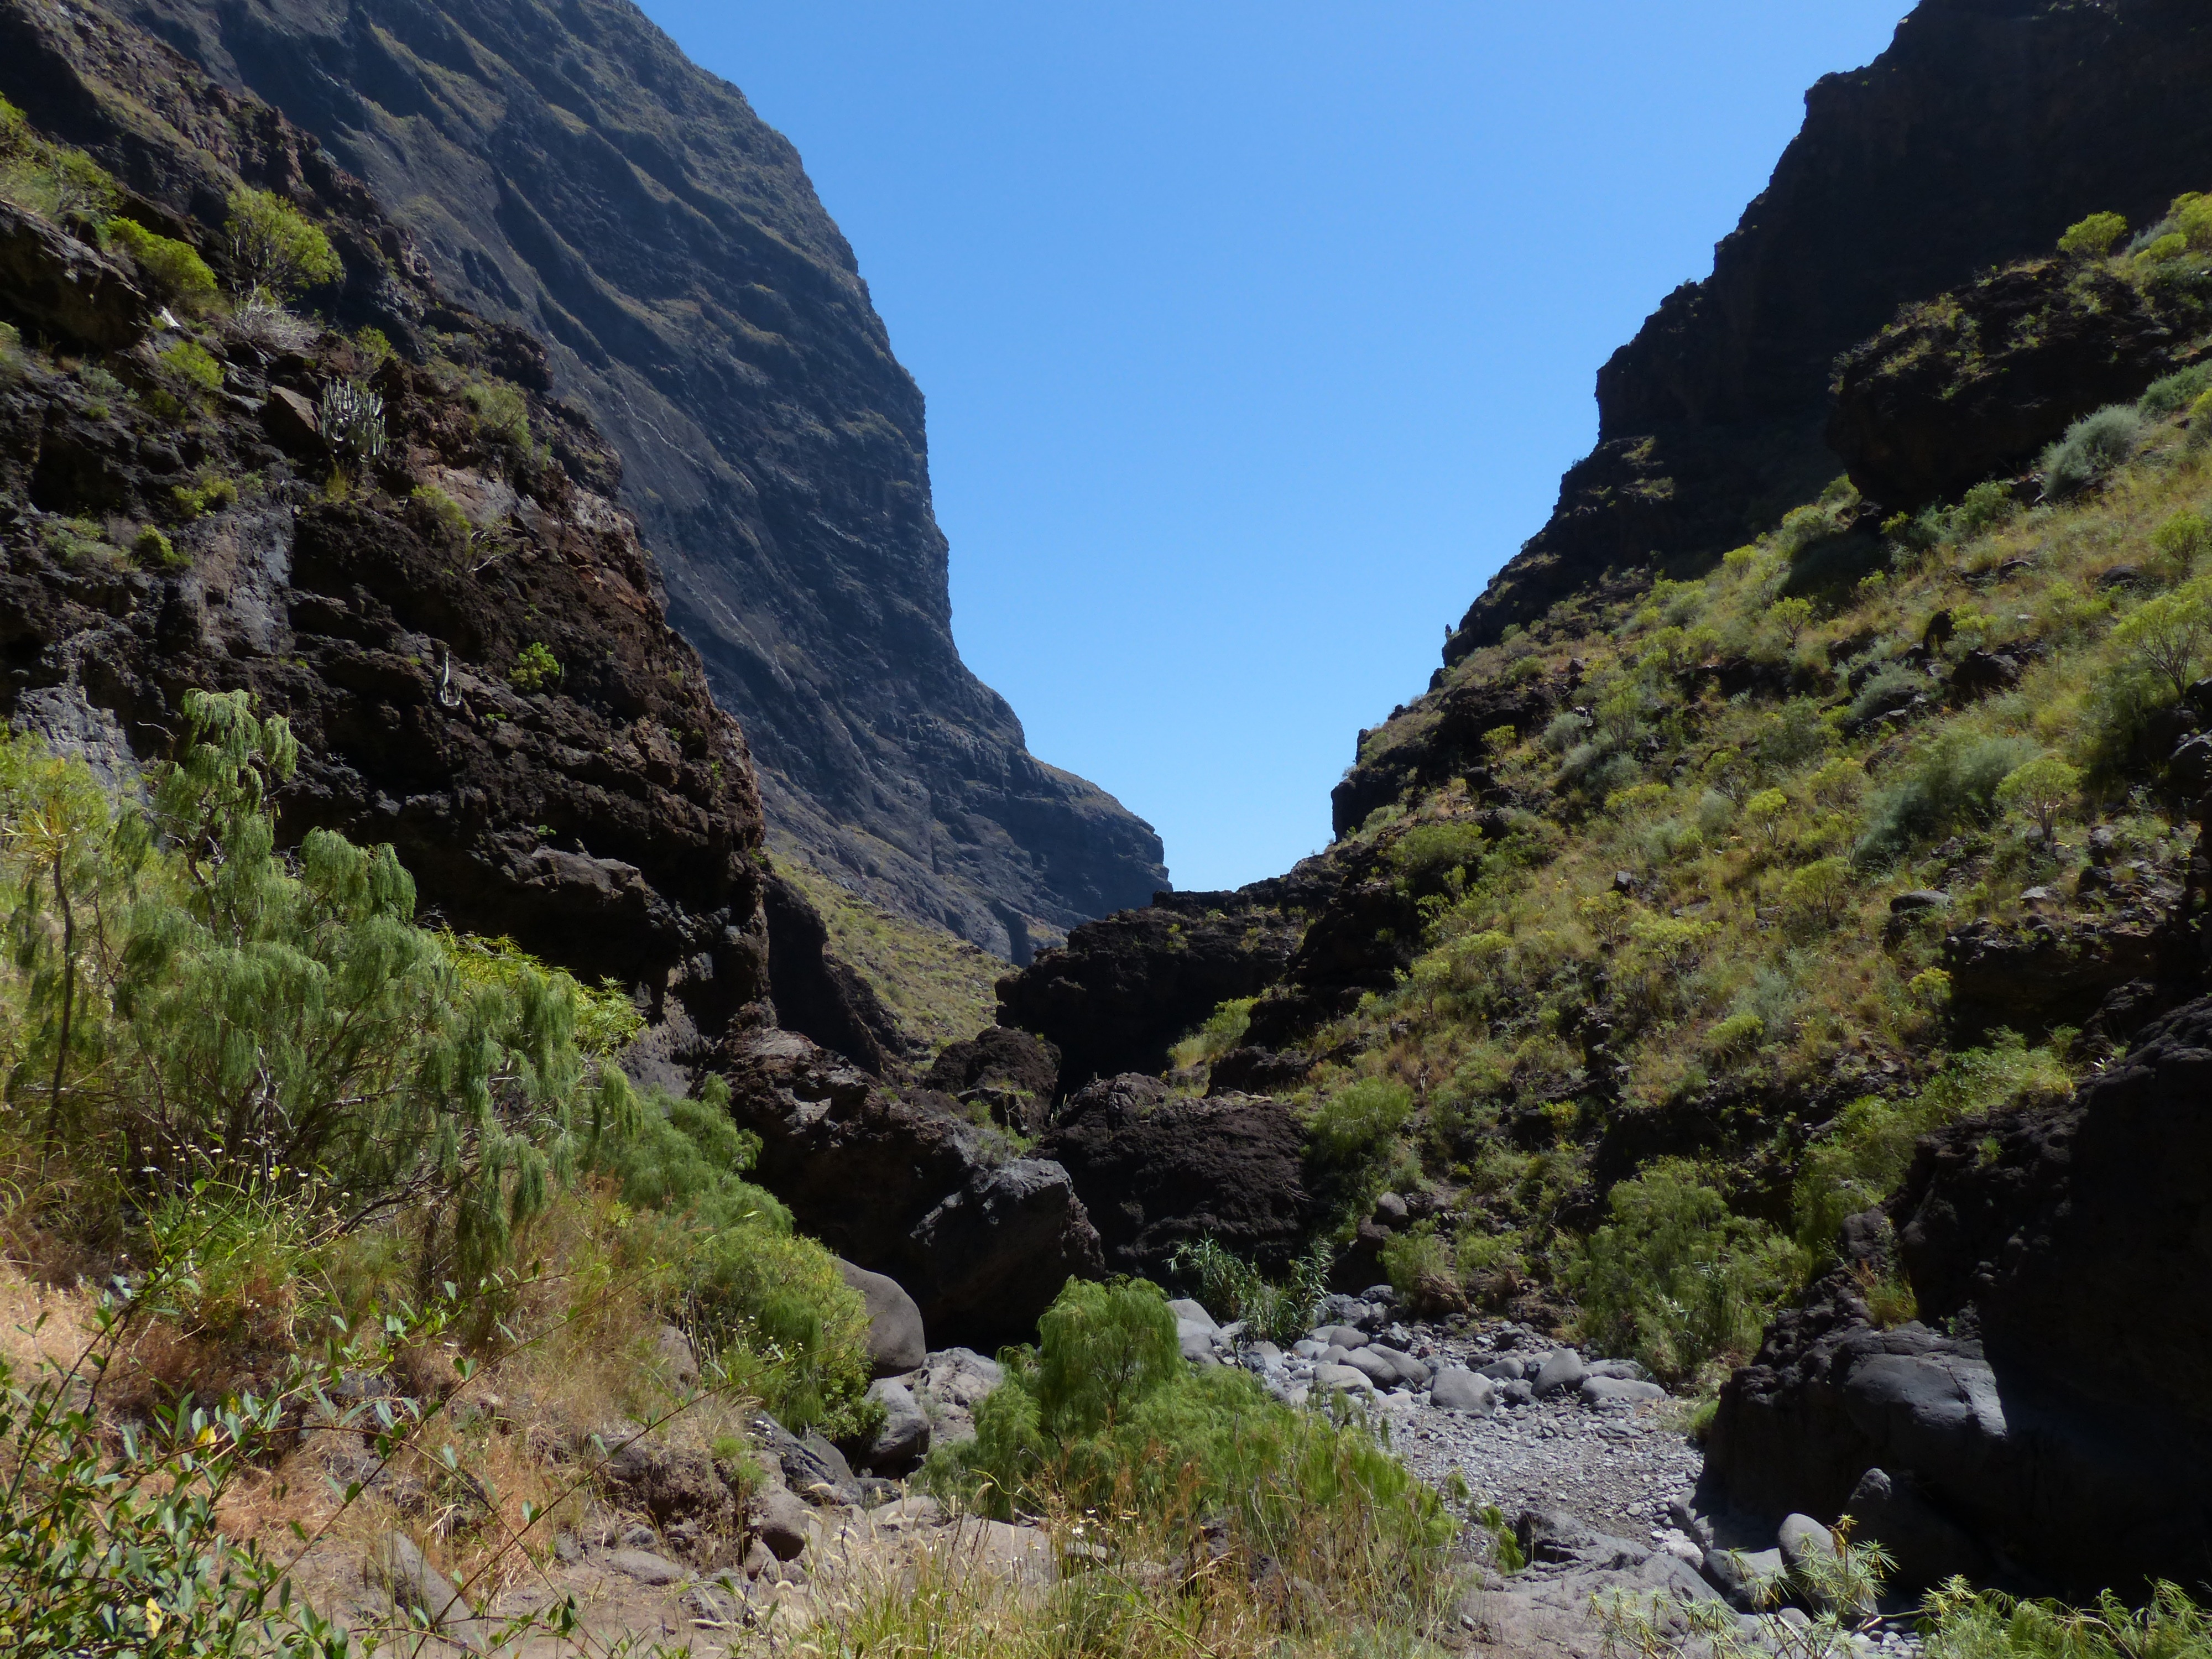
rock, walking, mountain, adventure, valley, mountain range, formation, cliff, high, hike, fjord, gorge, canyon, terrain, ridge, geology, mountains, ravine, plateau, tenerife, wadi, canary islands, eng, landform, riverbed, dehydrated, geographical feature, mountainous landforms, masca ravine, teno mountains